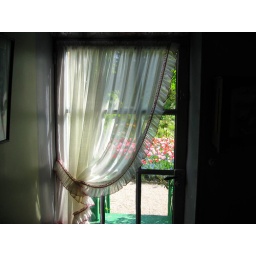
window in monet's house